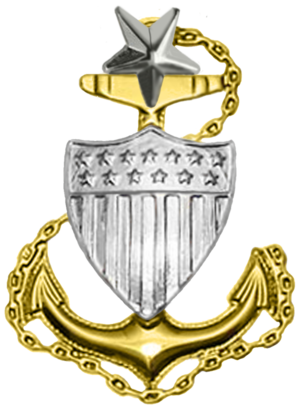
La Garde côtière des États-Unis est un organisme fédéral américain dévolu au rôle de surveillance, de protection, et de sauvetage des personnes en détresse dans les eaux territoriales américaines ; il est le représentant de l'action de l'État en mer et dispose, entre autres, d'unités armées.